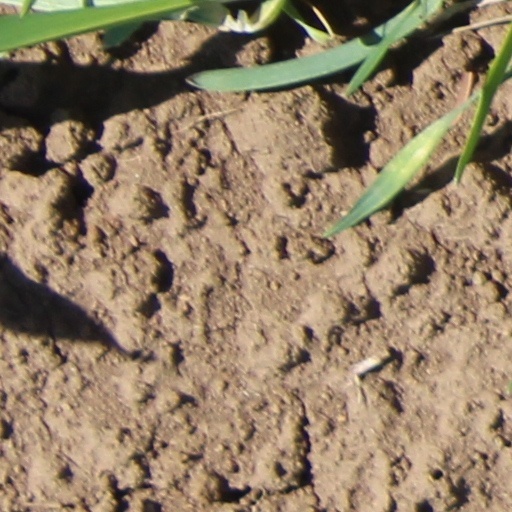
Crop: wheat